Ali Sami Shirazi

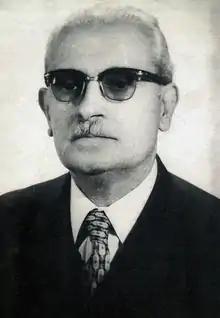

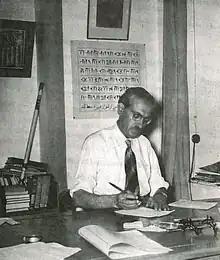

Ali Sami Shirazi (1910–1989) (Alī Sāmī) was an Iranian teacher, archaeologist, and author in Iran. He was director of the Scientific Bureau of Persepolis from 1941 until 1961. He led excavations at Persepolis for several seasons. He also conducted excavations at Pasagardae. He authored guidebooks on Shiraz and Persepolis.